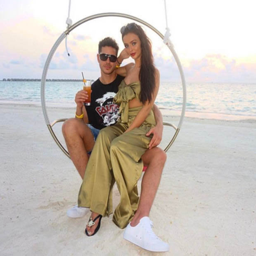
person sitting on lap on the beach